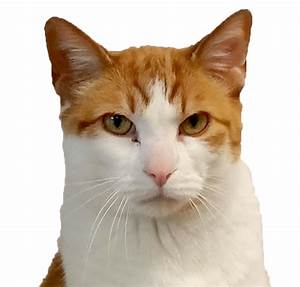
Label: cat